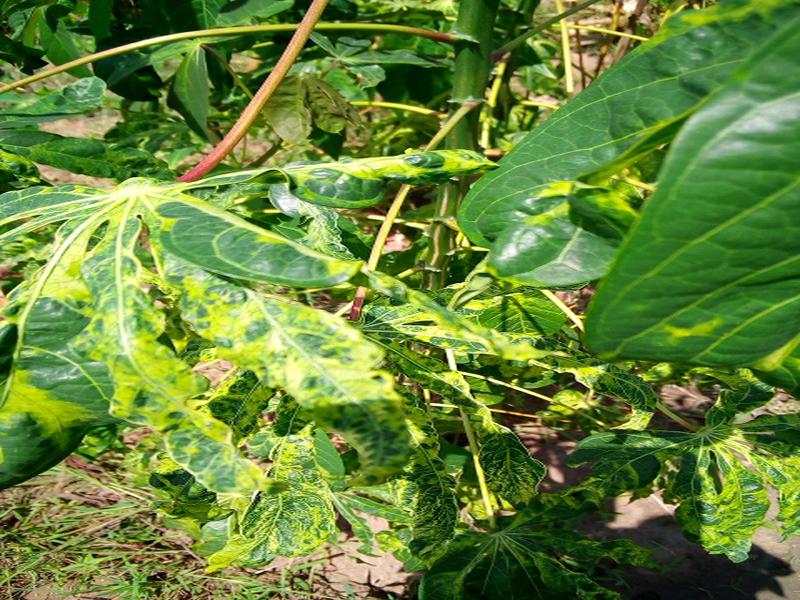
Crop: cassava
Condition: mosaic_disease